The Ritz Hotel, London

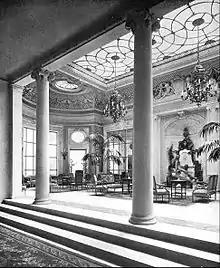
The Palm Court of the Ritz in 1907

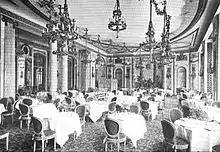
Dining Room at the Ritz

On 4 August 1914, Lady Diana Cooper's future husband, Duff Cooper, then a Foreign Office official, dined at the Ritz with the Earl of Essex and his American wife, Adele Capell (née Grant) and Patrick Shaw-Stewart, and later that day announced that World War I had broken out to the party. Before the war began, the German and Austrian embassies both retained tables at the Ritz Restaurant. The hotel suffered during the war, and lost nearly £50,000 in 1915 alone; the ballroom was usually empty and lights went out by 10pm, but rooms were still in demand and the hoteliers believed it to be worth keeping open. Socialites such as Lady Cynthia Asquith, daughter-in-law of H. H. Asquith and Lord Basil Blackwood were documented in her diaries to have dined at the Ritz in the spring of 1916. The following year, she held a lavish dinner party with the likes of Osbert Sitwell, Gilbert Russell and Maud Nelke and Clare Tennant.